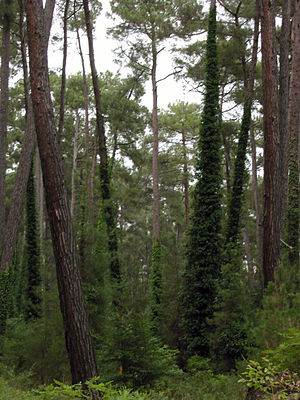
Bjergskov / Bjergskove i tempereret klima
Frodig fyrreskov i Abkhasien
Bjergskove er naturligt nok skove der vokser i bjerge, men udtrykket bruges normalt om skove på bjerge i områder med mildt eller varmt klima. I områder med et koldere klima, som f.eks. Norge eller Sverige, er der nemlig ikke så stor forskel på hvilke arter der vokser i lavlandet og hvilke der vokser i bjergene. På et bjerg som Kilimanjaro i Afrika derimod vil man på vej op af bjerget møde næsten alle klimazoner fra det tropiske til det alpine.